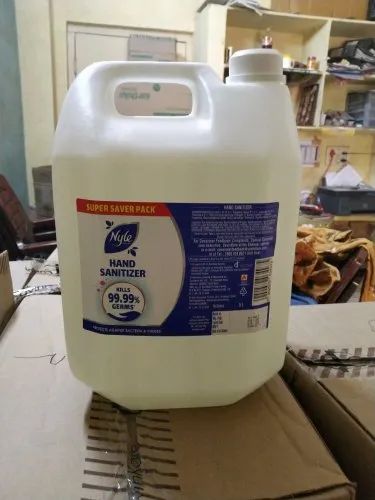
Waste category: plastic